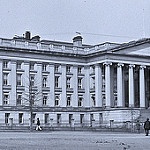
Scene: Outdoor